Lola Gjoka

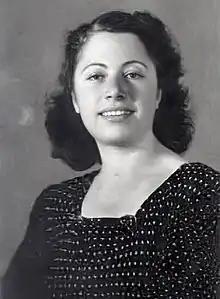

Lola Gjoka Aleksi (22 May 1910 – 6 October 1985) was an Albanian pianist during the period of the Communist regime.